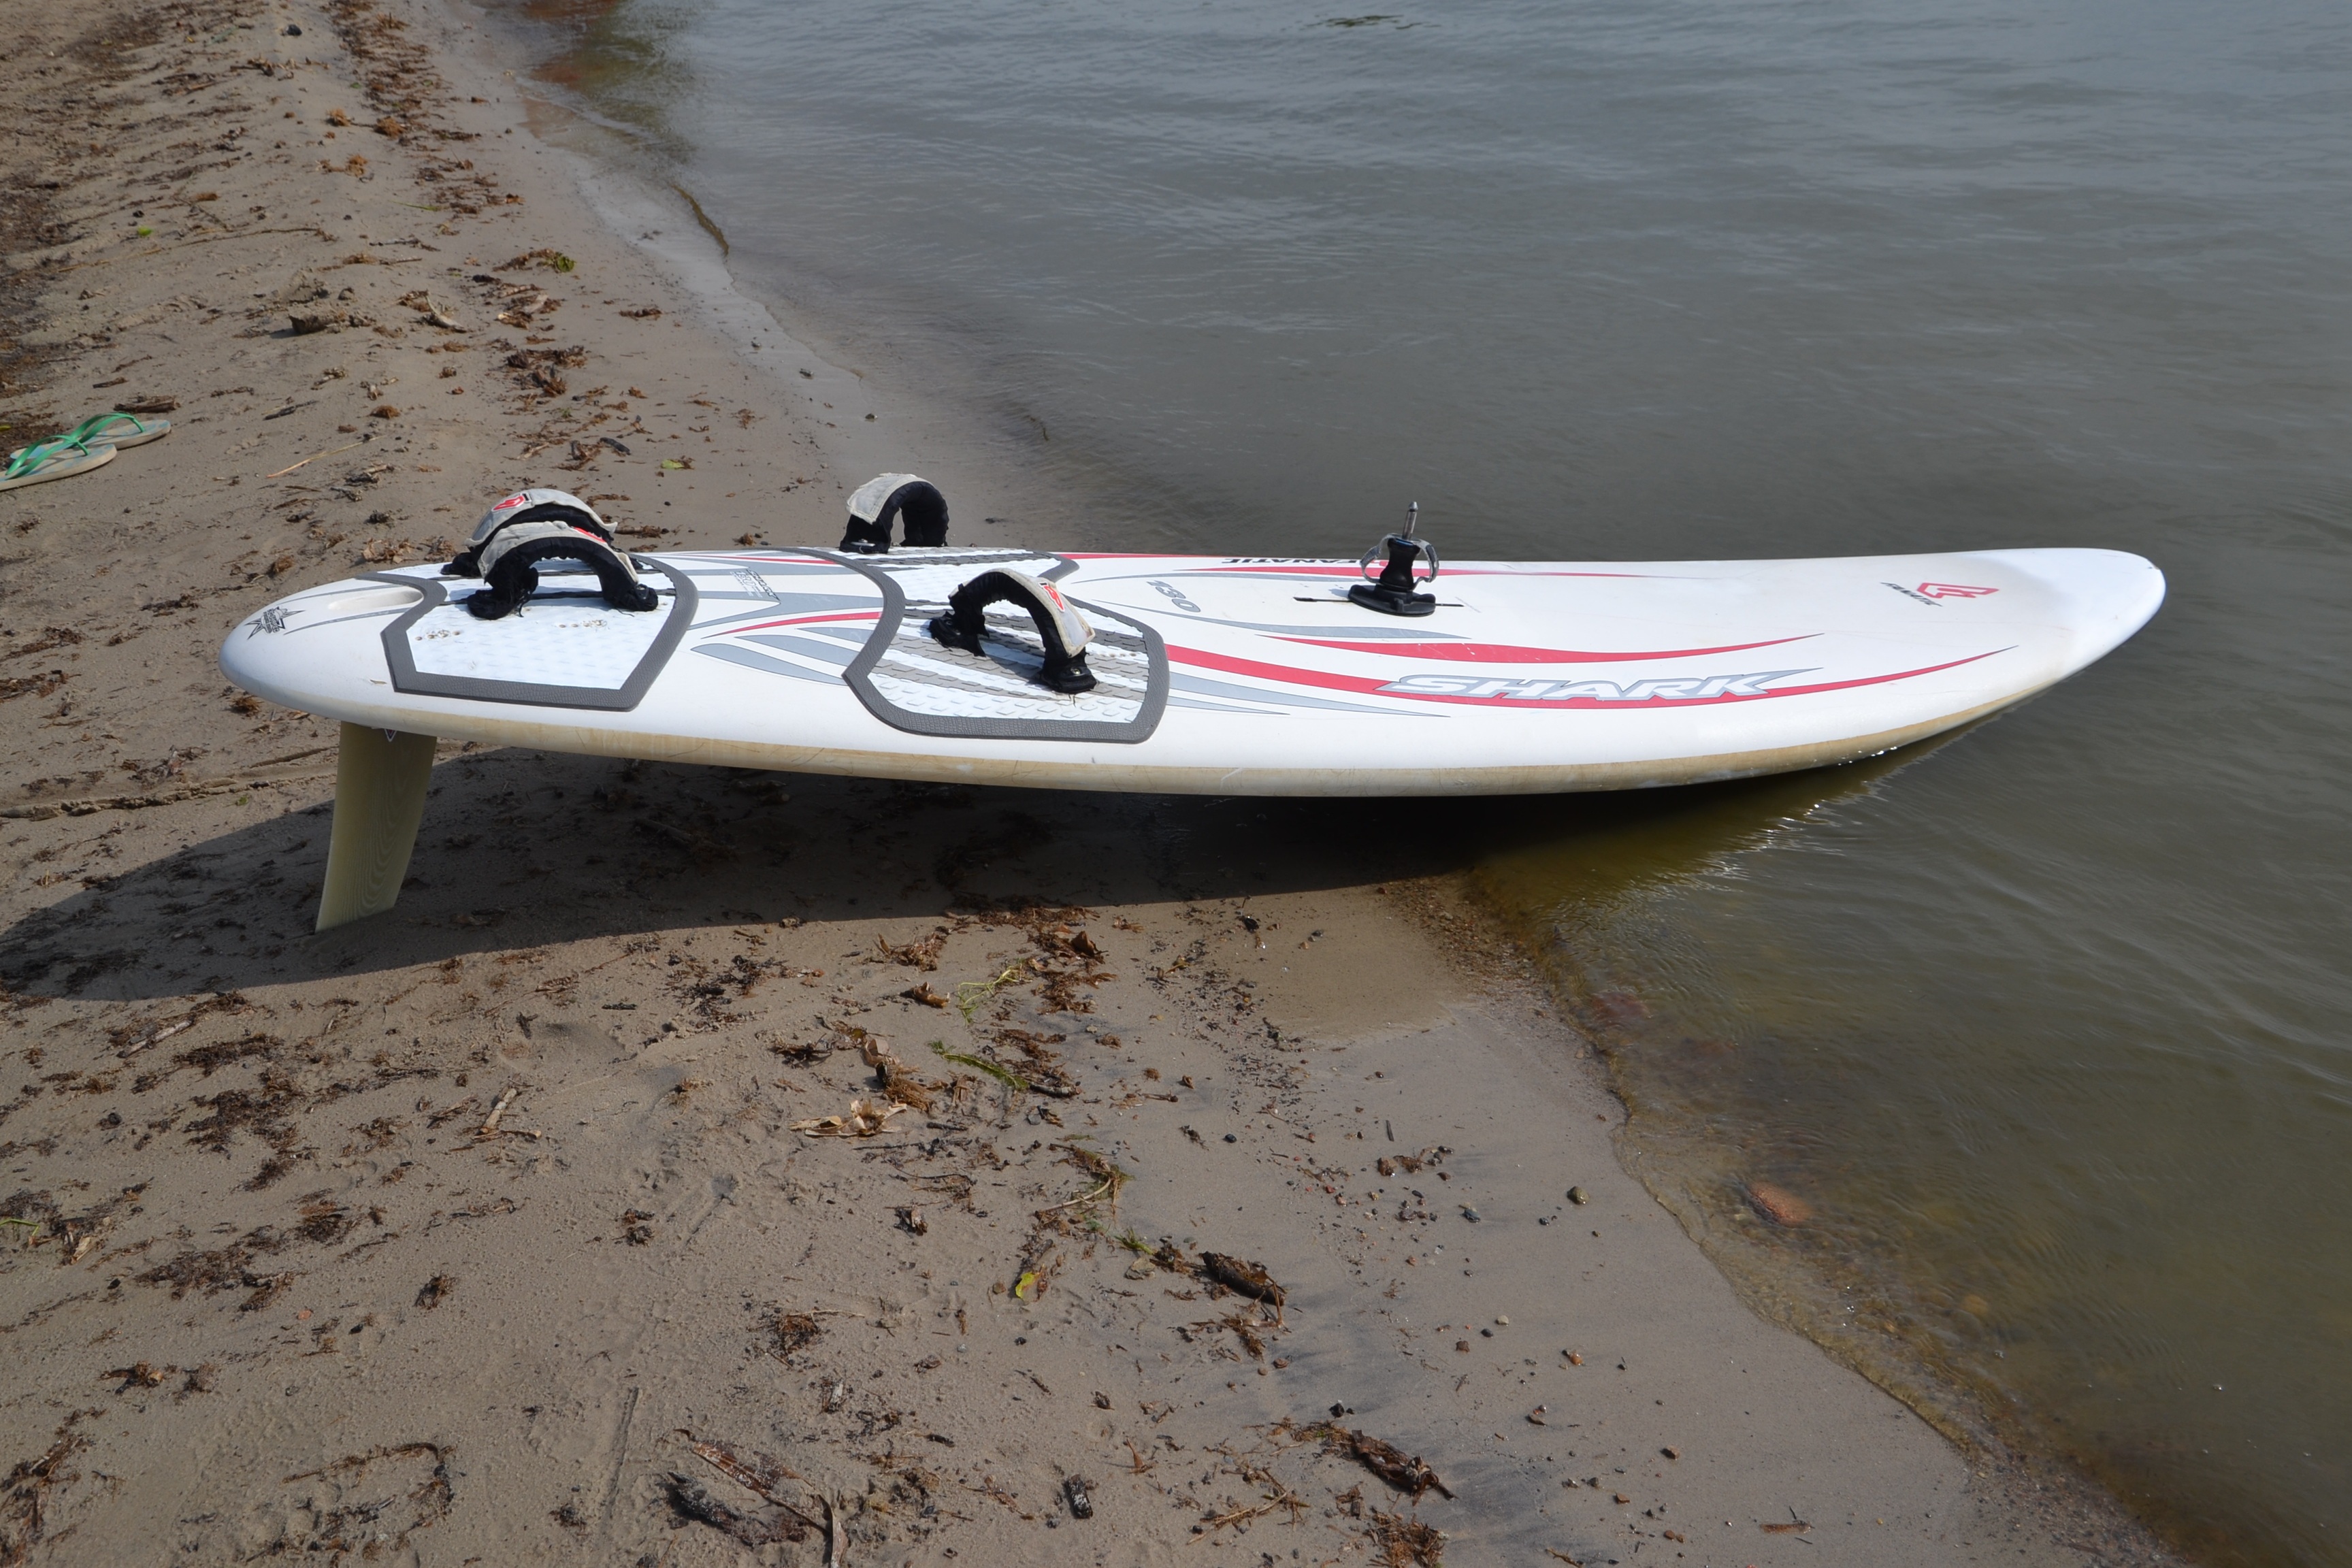
board, sport, boat, surfing, paddle, vehicle, surfboard, kayak, sports equipment, sports, boating, windsurfing, kayaking, watercraft, water sports, sea kayak, surfing equipment and supplies, watercraft rowing